Ironton, Ohio

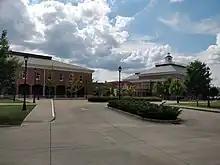
Ohio University Southern Campus

Ironton was founded in 1849 by John Campbell, a prominent pig iron manufacturer in the area. He chose the location of Ironton because of its site along the Ohio River, which would allow for water transport of iron ore to markets downriver.